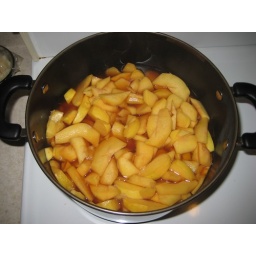
cored and chopped, in brown sugar and water with cinnamon and nutmeg